Electoral history of Robert Borden

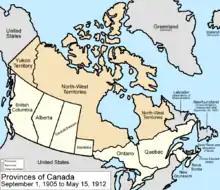
Canada in 1911, when Borden was elected Prime Minister.

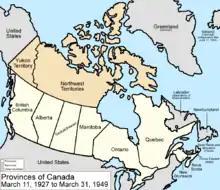
Canada at the end of Borden's time in office

Borden ranks eighth out of twenty-three prime ministers for time in office. He became Prime Minister in 1911, after defeating Sir Wilfrid Laurier and the Liberals, and was in office for a total of 8 years and 274 days. He served two consecutive terms, the first leading a Conservative government (1911 to 1917), the second leading a Unionist coalition government (1917 to 1920).